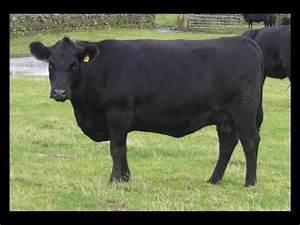
cow